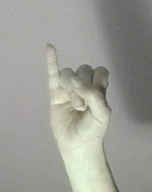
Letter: meem